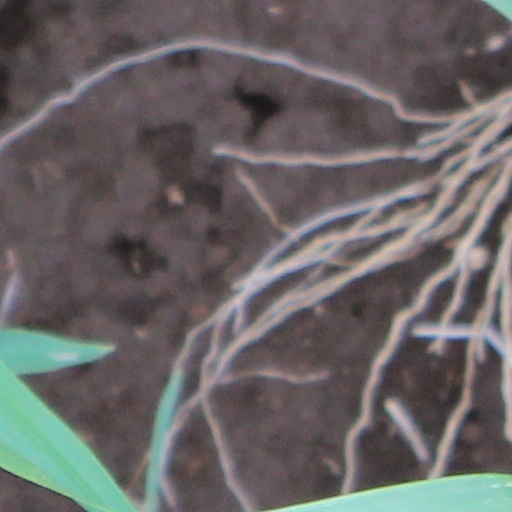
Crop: wheat